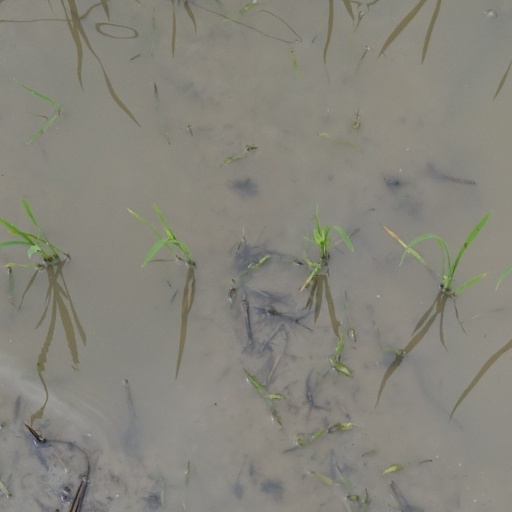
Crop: rice